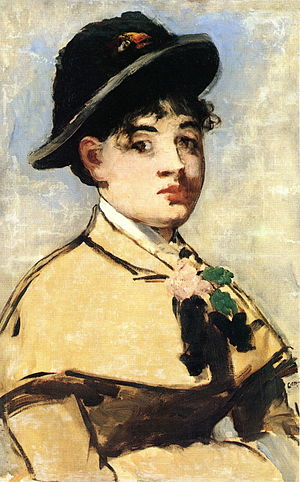
Forår (Manet) / Foråret som del af en årstidscyklus
Jeune femme à la pèlerine